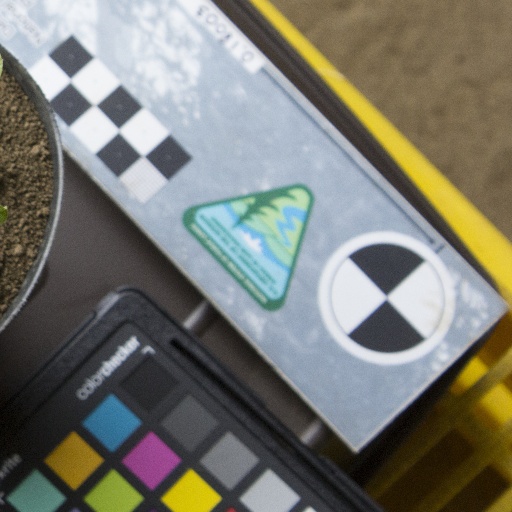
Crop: soybean